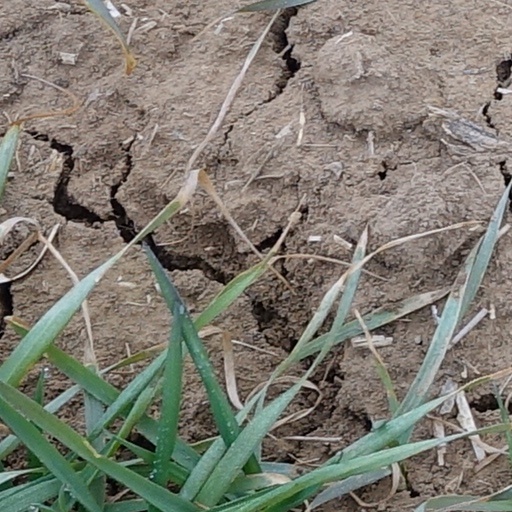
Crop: wheat